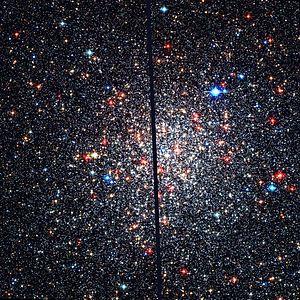
Voici une liste non exhaustive d'amas stellaires, classée par ordre alphabétique de constellations.